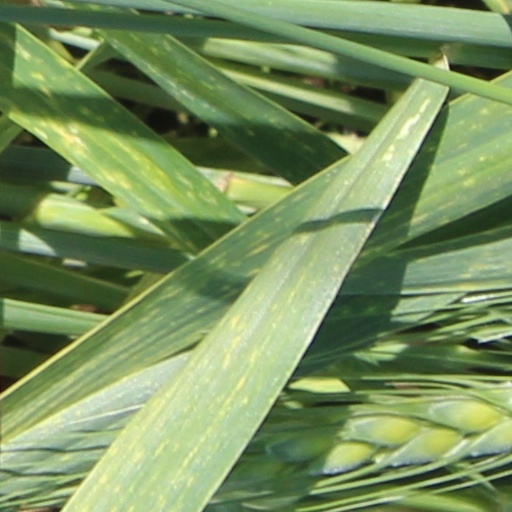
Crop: wheat